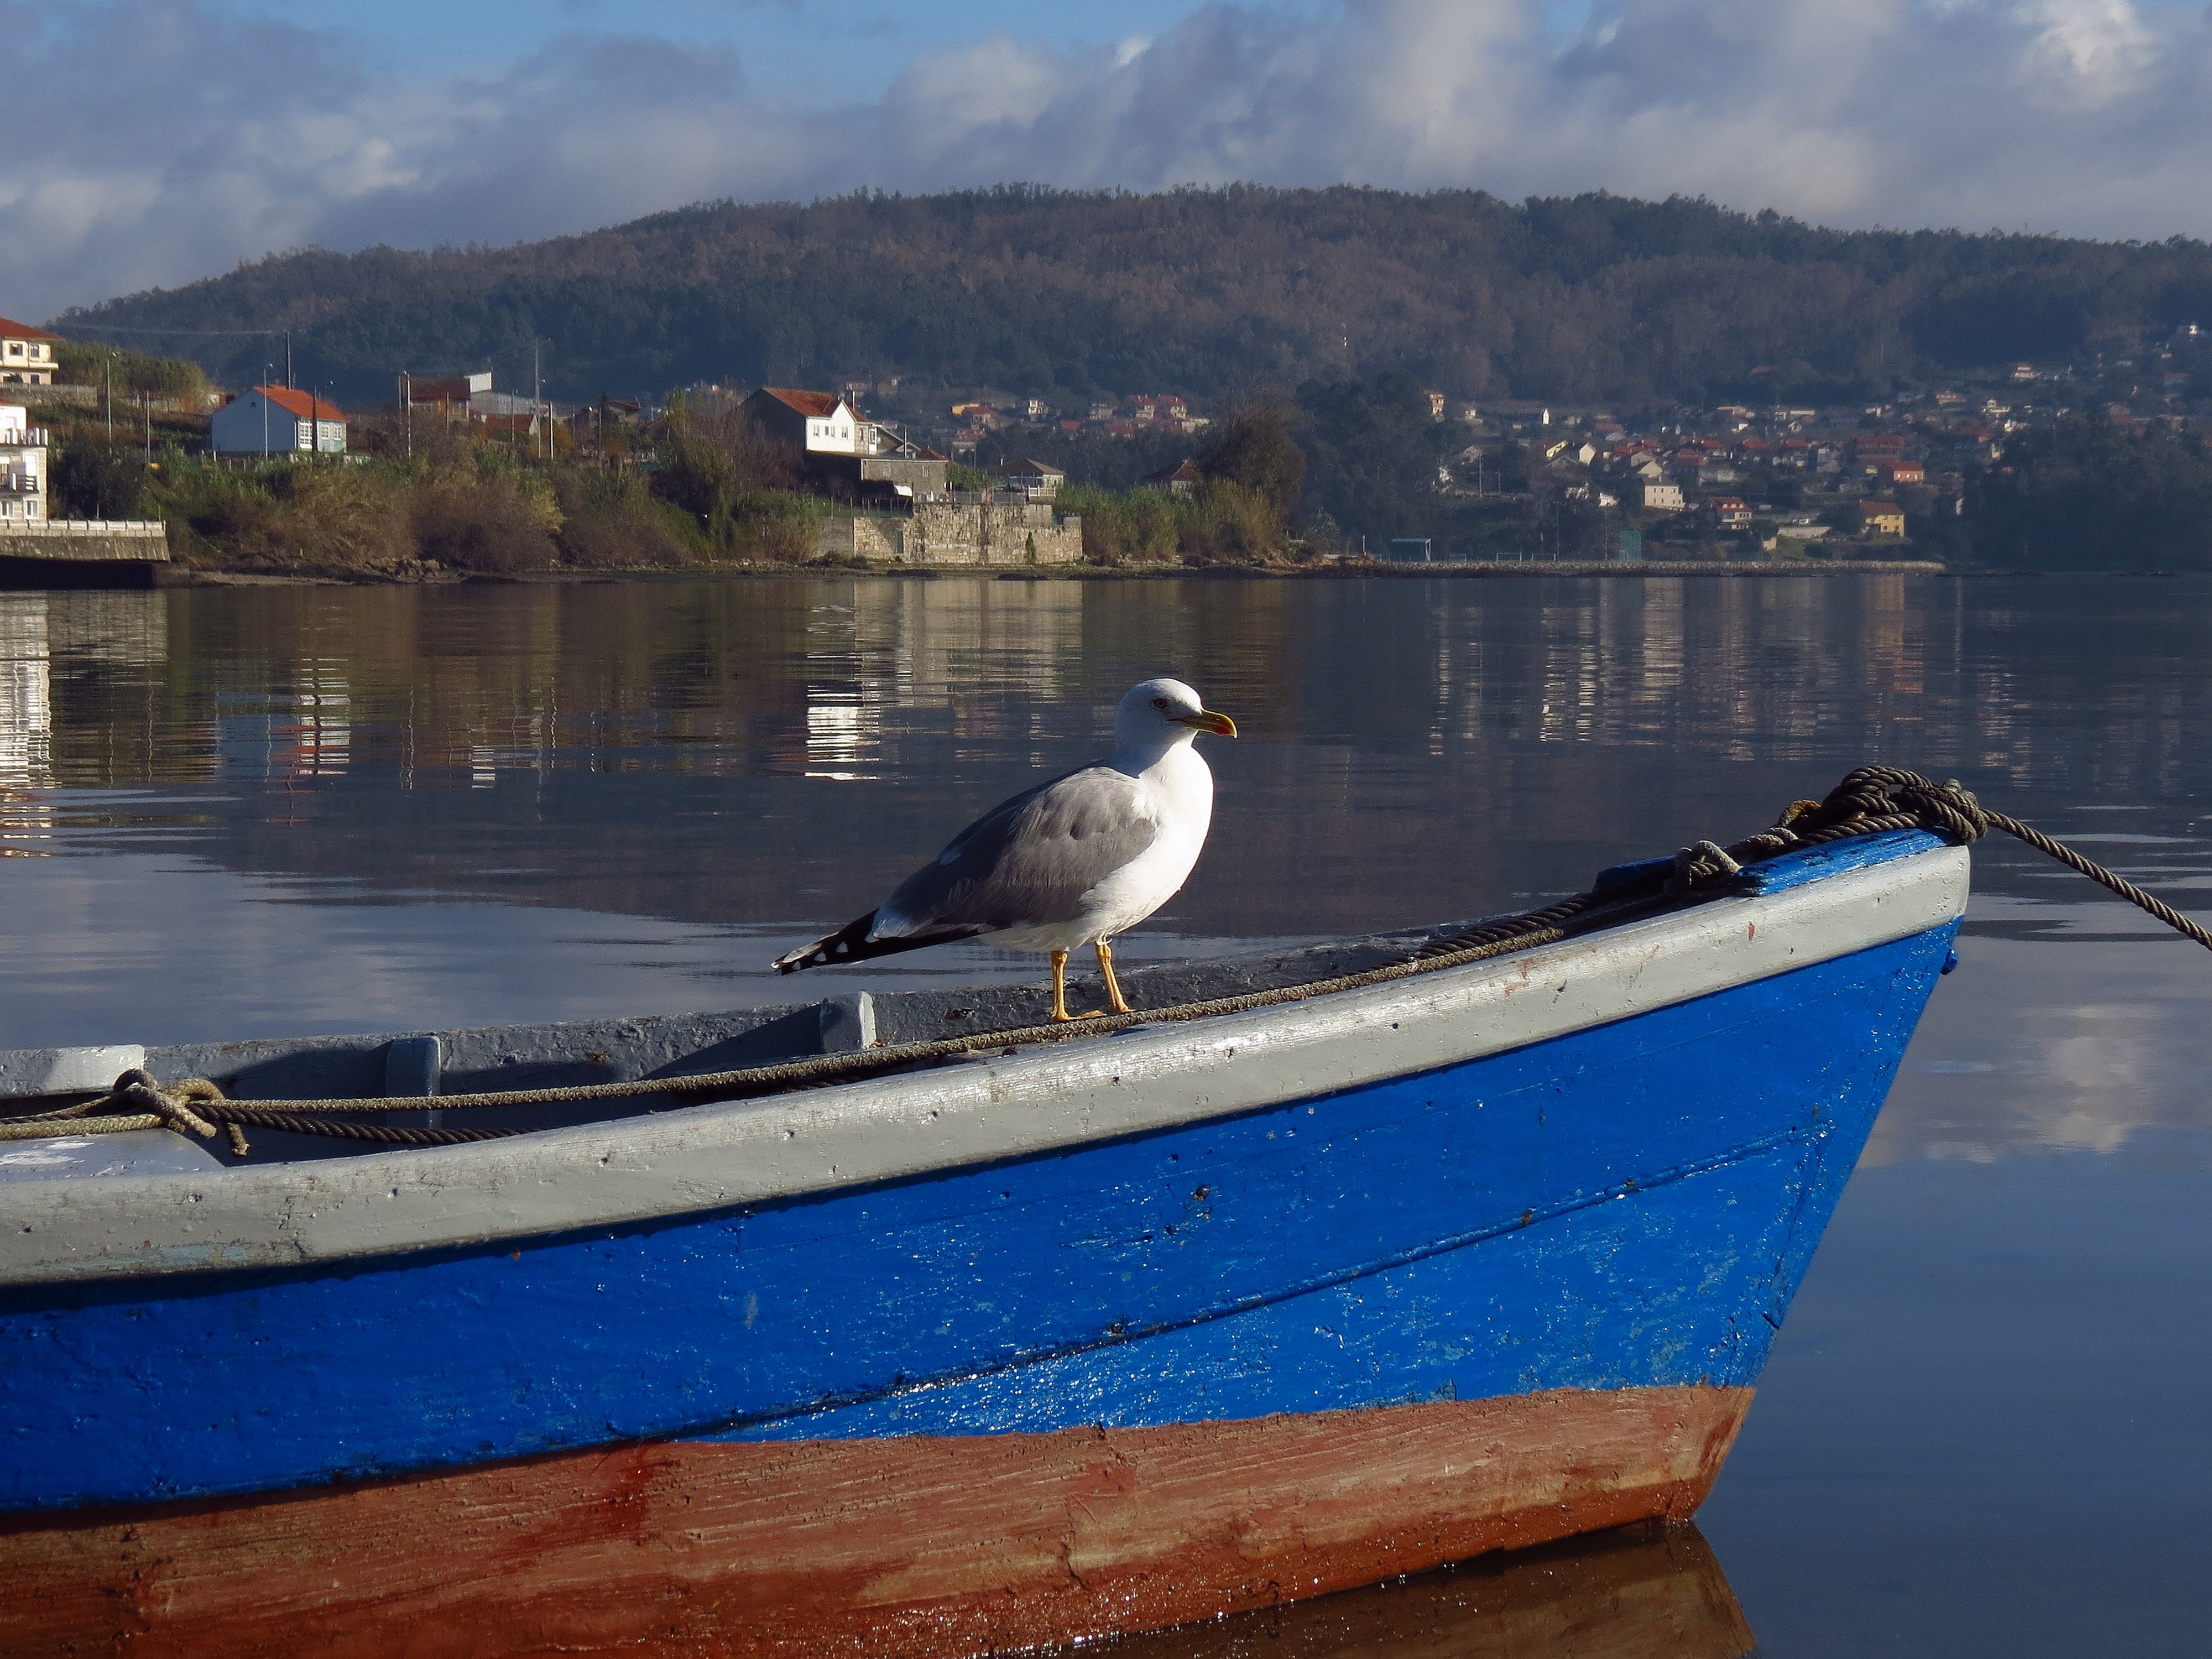
landscape, sea, water, boat, lake, vehicle, bay, spain, boating, galicia, pontevedra, combarro, paisajes, watercraft, espana, ggl1, gaby1, poio, canonsx40hs, fishing vessel, watercraft rowing